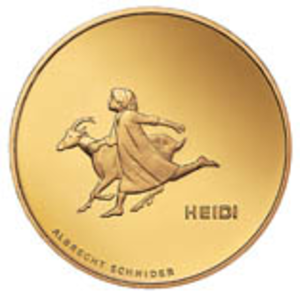
Les pièces de monnaie commémoratives suisses désignent des pièces de monnaie frappées en Suisse. Elles sont libellées en francs suisses, mais ne doivent pas être confondues avec les pièces de circulation. Bien qu'elles aient cours légal, elles sont rarement utilisées pour les paiements courants, leur valeur d'achat et d'échange dépassant généralement leur valeur faciale. Comme telles, elles sont plutôt réservées aux collectionneurs.
Heidi est un roman de la femme de lettres suisse alémanique Johanna Spyri publié en 1880. L'héroïne, une fillette, est devenue un personnage mythique de la Suisse et le roman fait partie des plus célèbres récits de la littérature d'enfance et de jeunesse.